Appaloosa

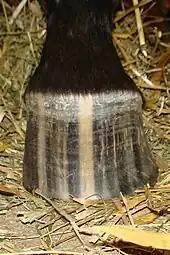
A brown and white striped horse hoof, with a dark colored leg partially visible

Any horse that shows Appaloosa core characteristics of coat pattern, mottled skin, striped hooves, and a visible white sclera, carries at least one allele of the dominant "leopard complex" (LP) gene. The use of the word "complex" is used to refer to the large group of visible patterns that may occur when LP is present. LP is an autosomal incomplete dominant mutation in the TRPM1 gene located at horse chromosome 1 (ECA 1). All horses with at least one copy of LP show leopard characteristics, and it is hypothesized that LP acts together with other patterning genes (PATN) that have not yet been identified to produce the different coat patterns. Horses that are heterozygous for LP tend to be darker than homozygous horses, but this is not consistent.